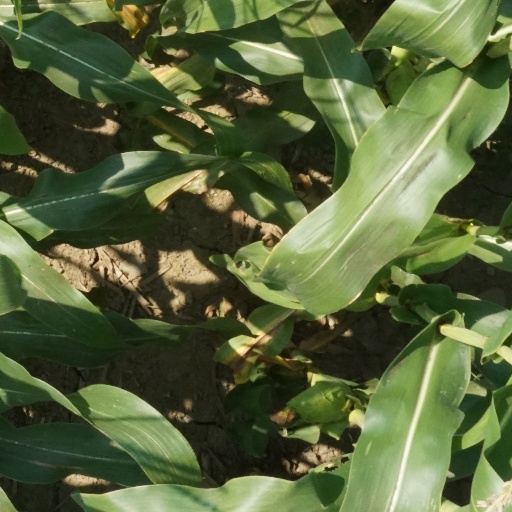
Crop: maize; corn